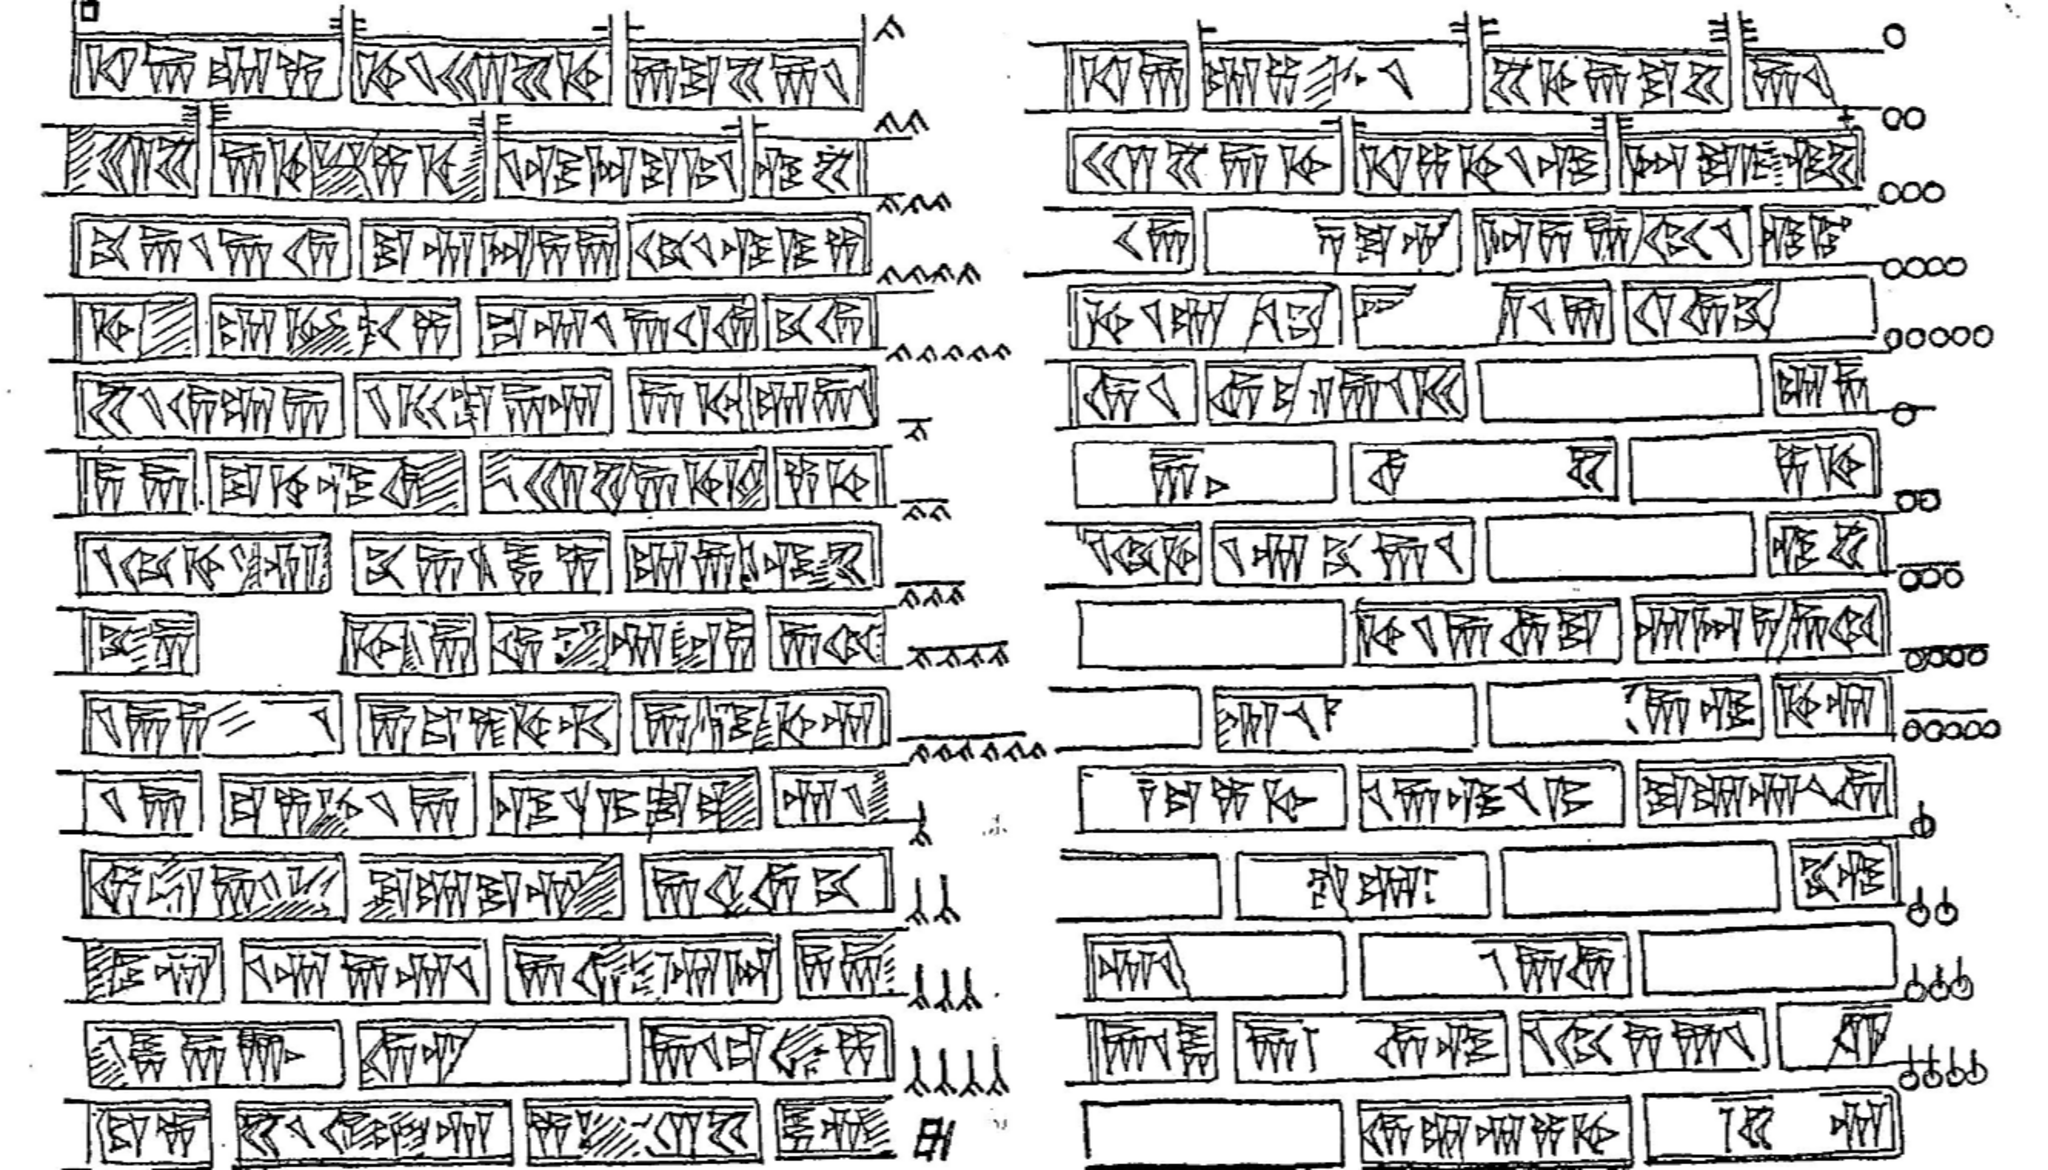
Title: XPg-AMI-Herzfeld-1938
Description: Ernst Herzfeld: Altpersische Inschriften. Erster Ergänzungsband zu den Archaeologischen Mitteilungen aus Iran. Berlin 1938, S. 39
Date: 1938-01-01
Categories: Xerxes I, Self-published work, Inscriptions in Persepolis, Old Persian inscriptions